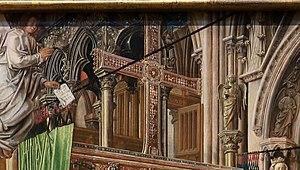
L'image montre la Croix de Saint-Éloi du Trésor de Saint-Denis, représentée dans le tableau La Messe de Saint Gilles, l'œuvre d'un peintre anonyme connu sous le nom du Maître de Saint Gilles. La peinture date d'environ 1500 et est conservée à la National Gallery à Londres. La Croix de Saint-Éloi était une croix en or, argent, pierres précieuses, perles, nacre et avec un grand camée, qui a été offerte par Dagobert I, roi des Francs de 629 à 639, à la basilique Saint-Denis, près de Paris. elle a été conservé pendant des siècles a la basilique et faisait partie du Trésor de Saint-Denis, qui rassemblait de nombreuses pièces historiques, artistiques et religieuses d'une grand importance pour la monarchie française, les couronnes royales de la France entre elles. La croix datée de la première moitié du 7e siècle, mesurait environ 2 mètres de haut et était un important travail d'orfèvrerie mérovingienne. Il était considéré comme l'œuvre d'Éloi de Noyon (plus tard canonisé par l'Église comme Saint Éloi, saint patron des orfèvres). La croix a été saisie et fondue pendant la Révolution française (1789-1799).